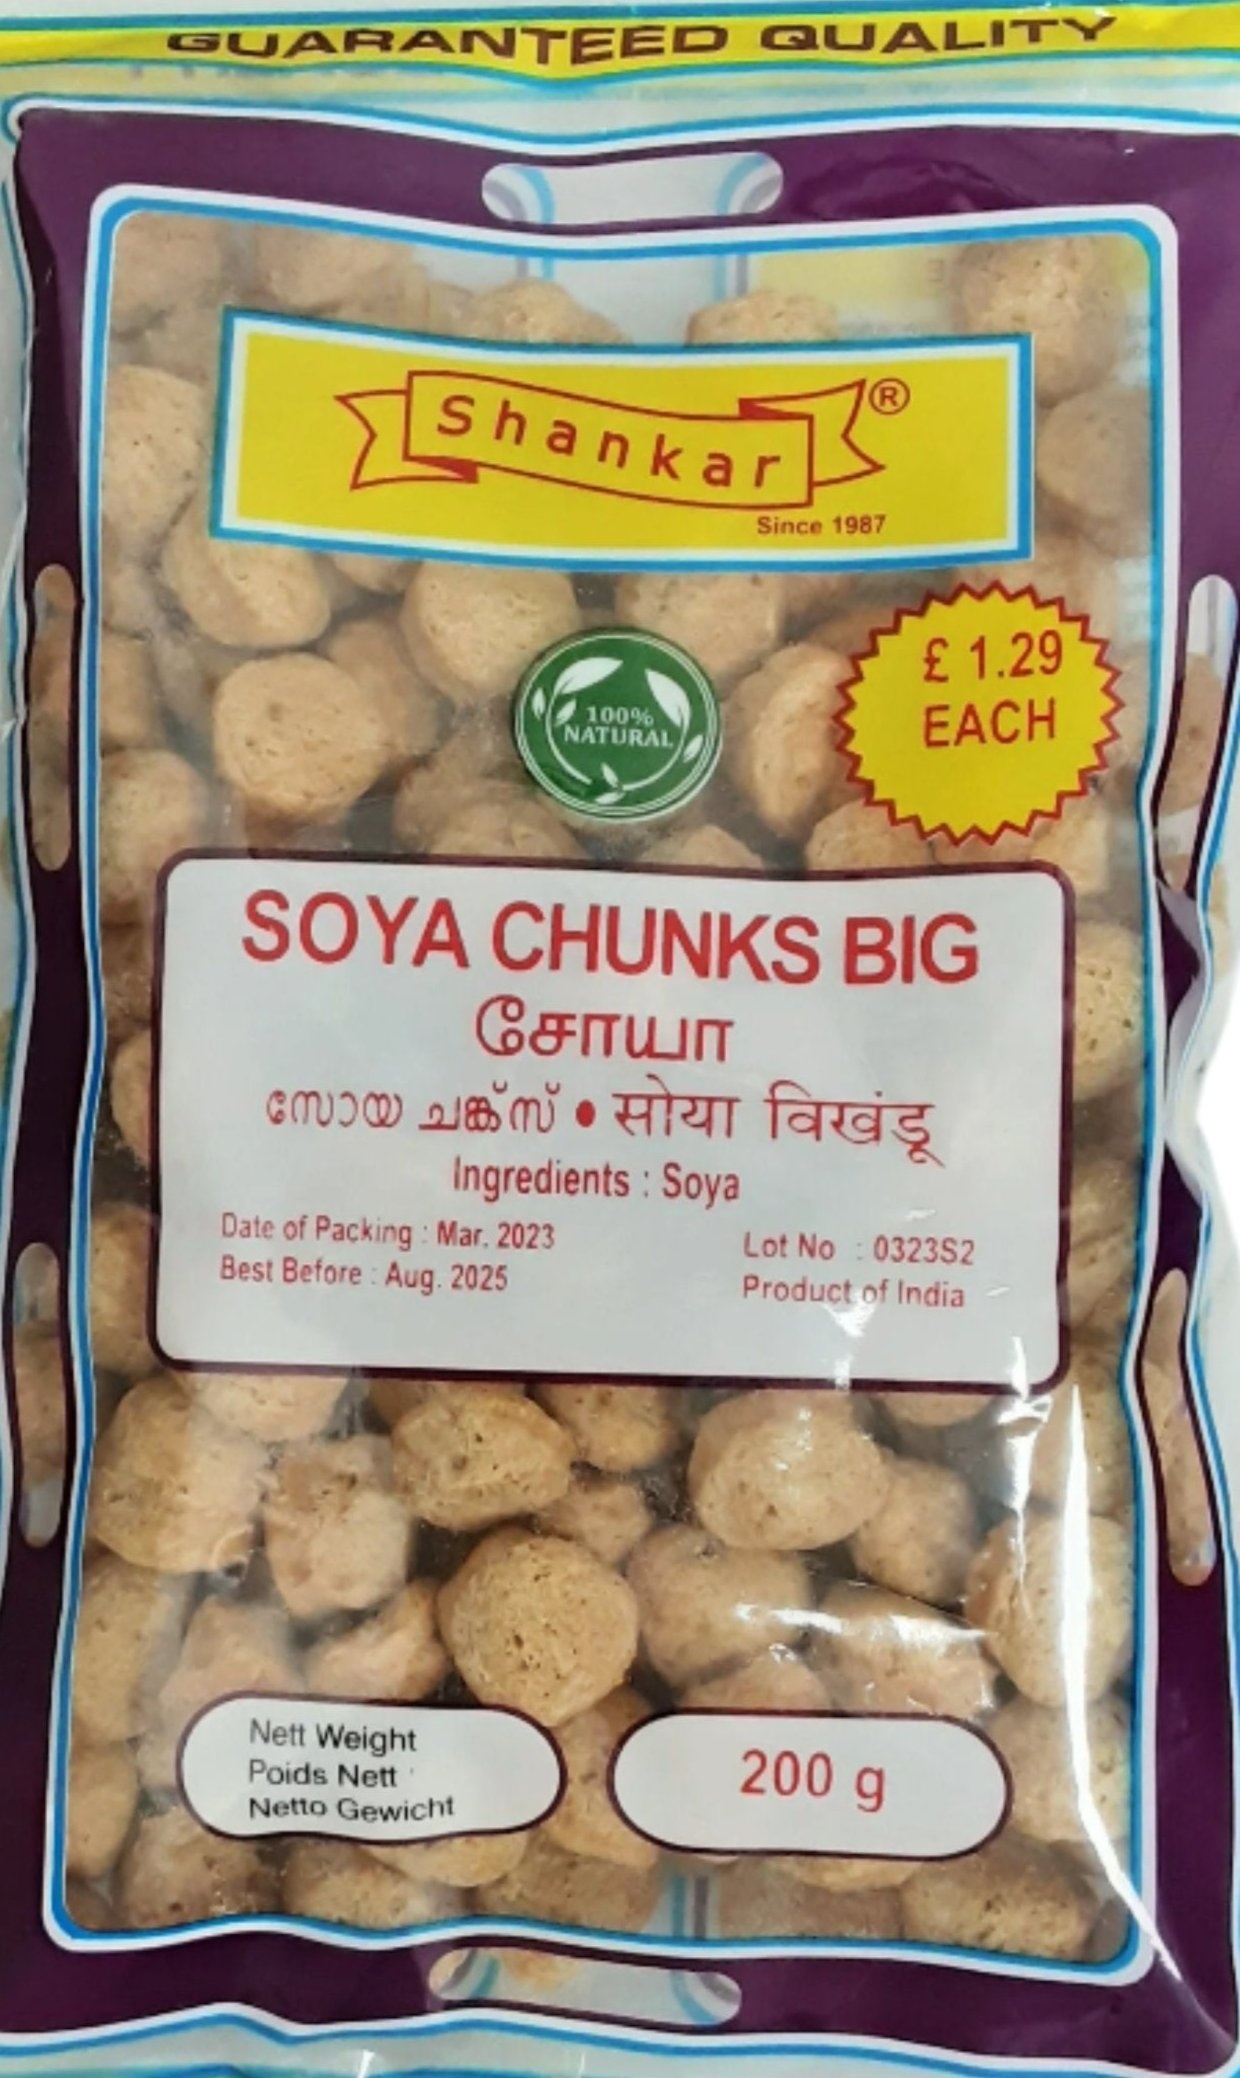
Shankar Soya Chunks Big 200g
Contact Us for Allergen & Origin Information.
Brand: ExoticEstore
Category: Food, Beverages & Tobacco > Food Items > Tofu, Soy & Vegetarian Products